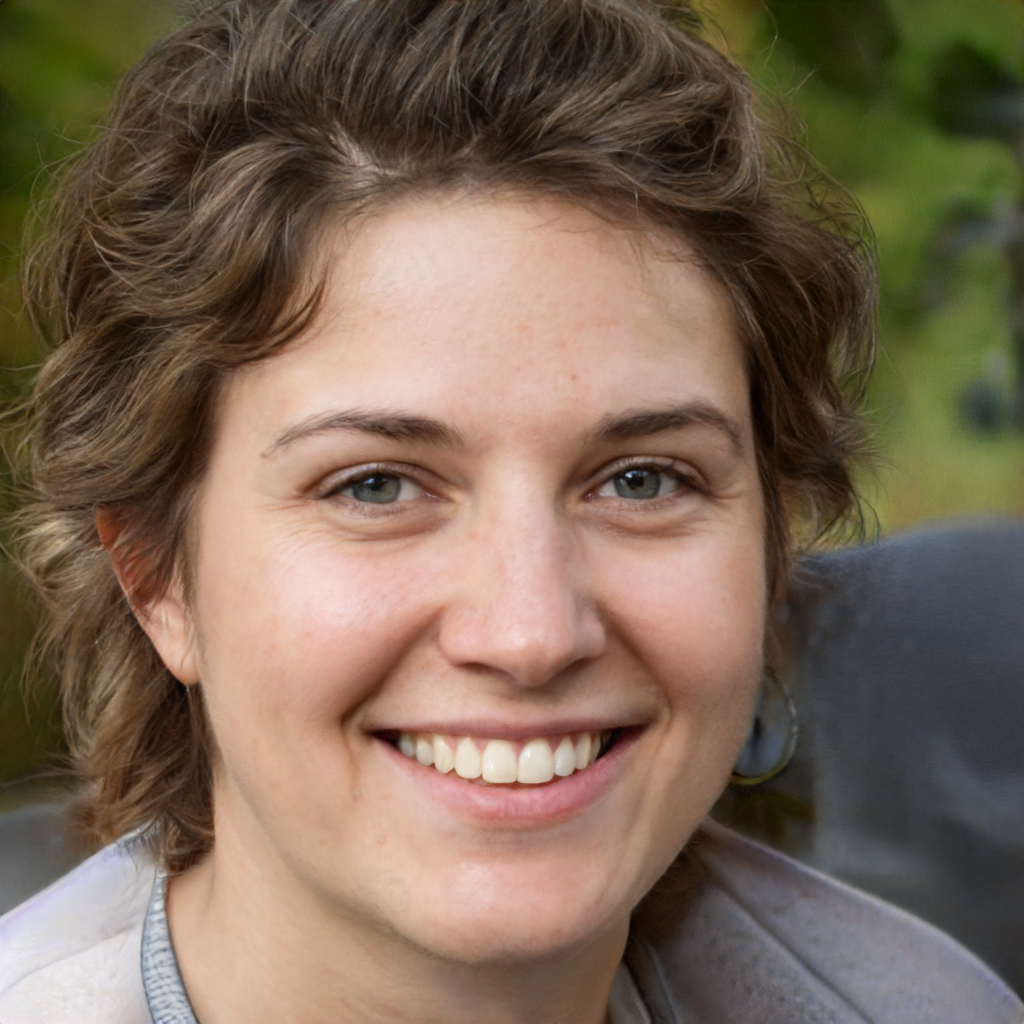
Gender: Female